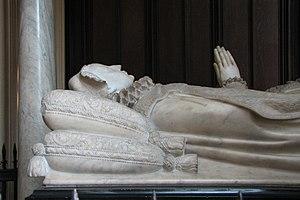
Tombe de Marie 1ère d'Écosse, Abbaye de Westminster, Londres, Angleterre
Marie Iʳᵉ d’Écosse, née Marie Stuart le 8 décembre 1542 et morte exécutée le 8 février 1587, est souveraine du royaume d’Écosse du 14 décembre 1542 au 24 juillet 1567 et reine de France du 10 juillet 1559 au 5 décembre 1560.